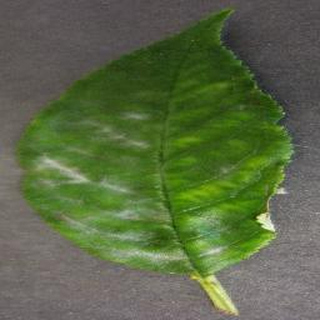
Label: cherry_powdery_mildew